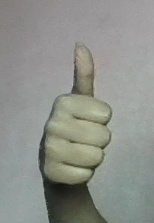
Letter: aleff